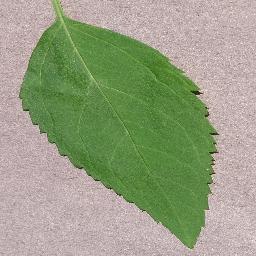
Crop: cherry
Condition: (including_sour)_healthy